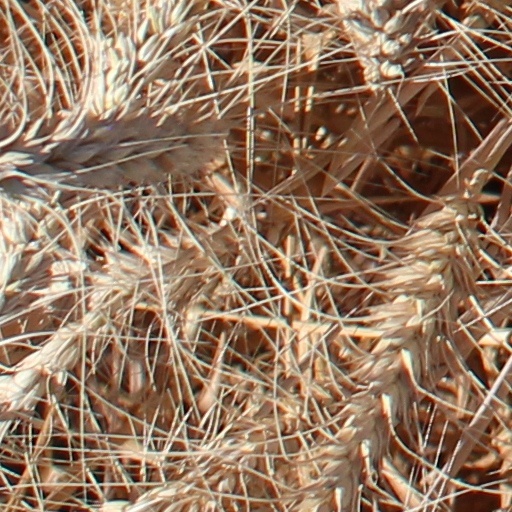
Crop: wheat